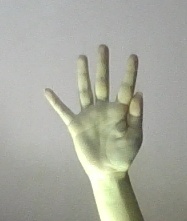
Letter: sheen